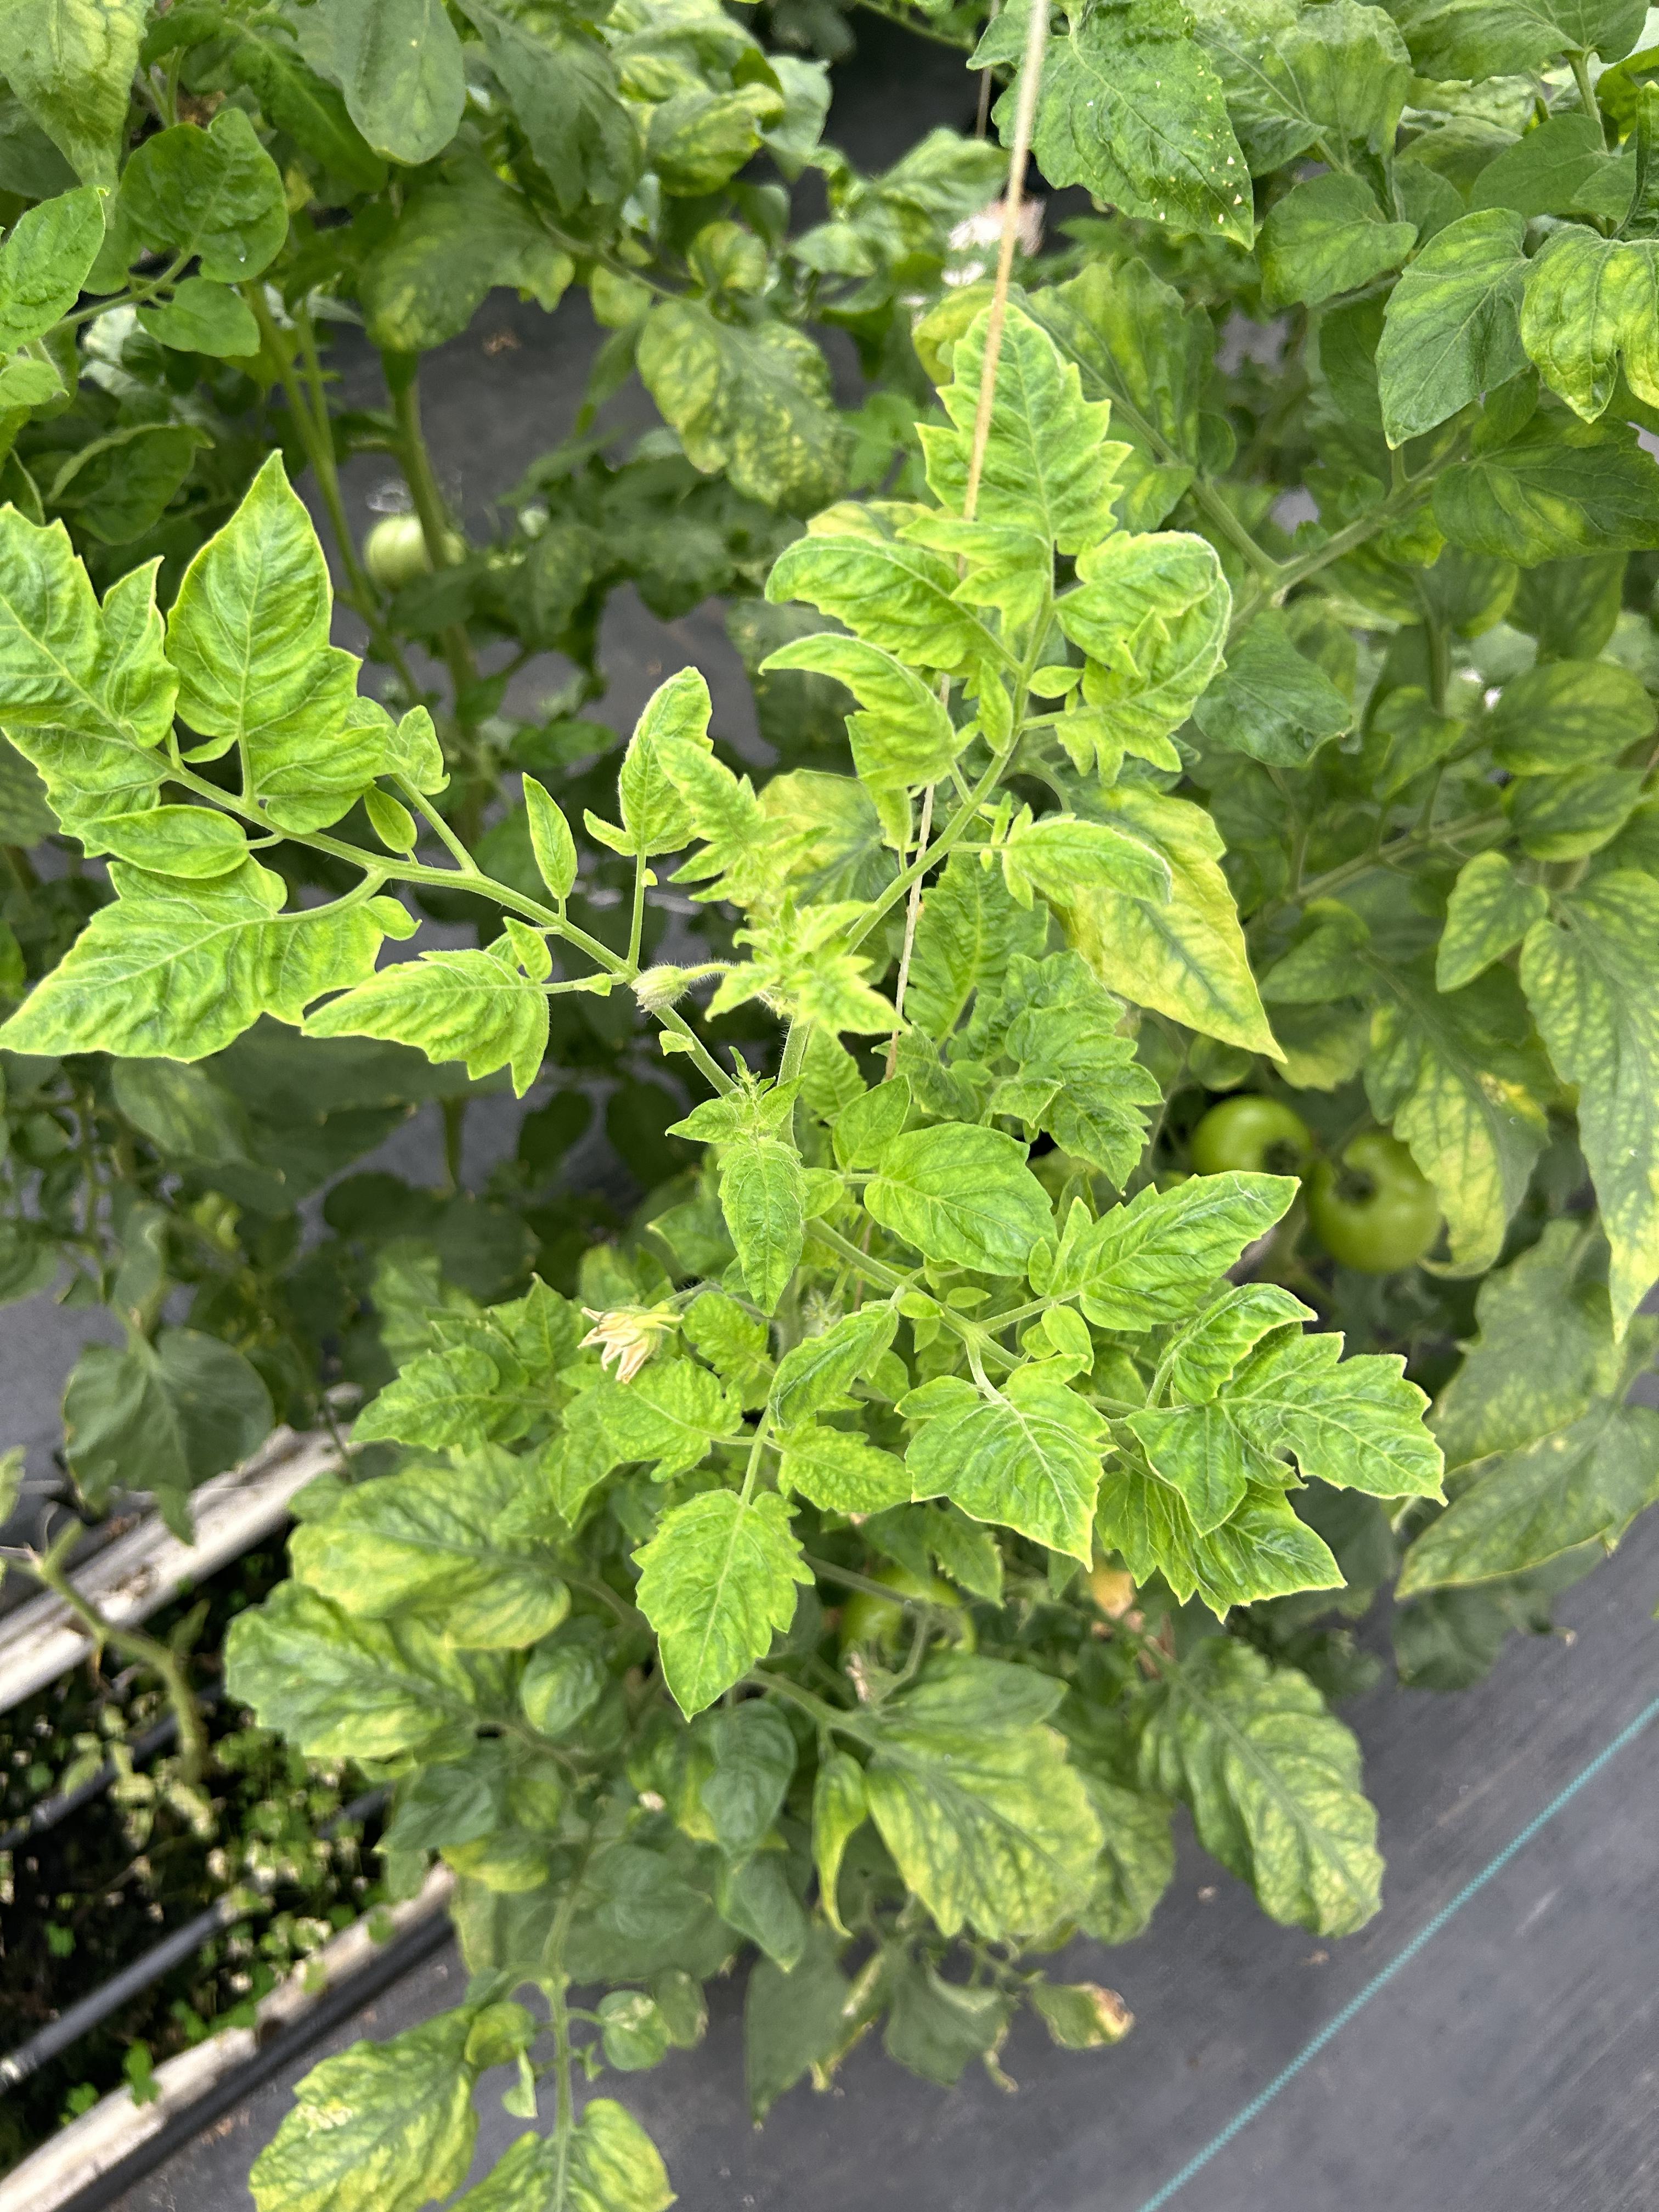
Disease: Viral